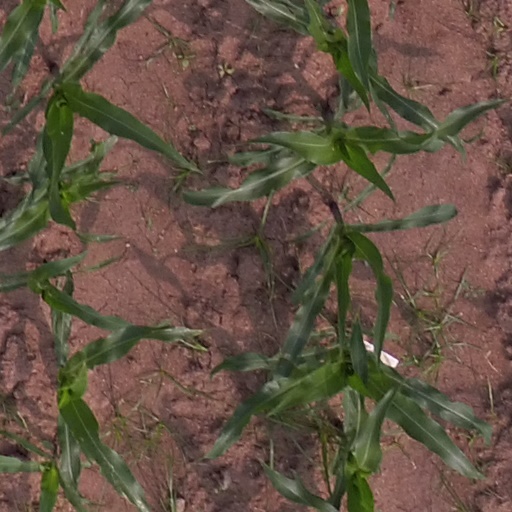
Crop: maize; corn